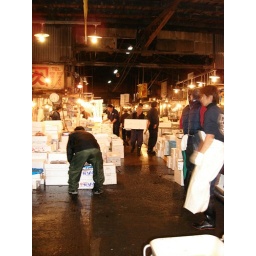
@ fish market in the morning